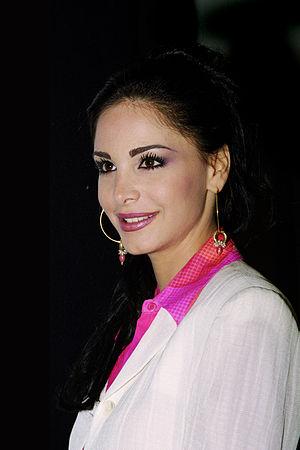
Joelle Behlok est une dessinatrice de mode, présentatrice de télévision, mannequin et actrice libanaise. Elle a été Miss Liban en 1997 puis a fini dans les dix premières au concours de Miss Monde 1997.
Cette section ne cite pas suffisamment ses sources.